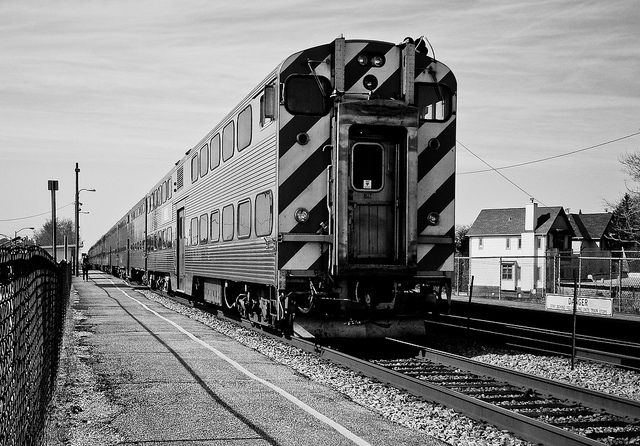
A passenger train that is pulling into a station.

A passenger train sits on the railroad tracks.

A train is headed down train tracks on a cloudy day.

A black and white image of a train

One end of a long, stopped passenger train.